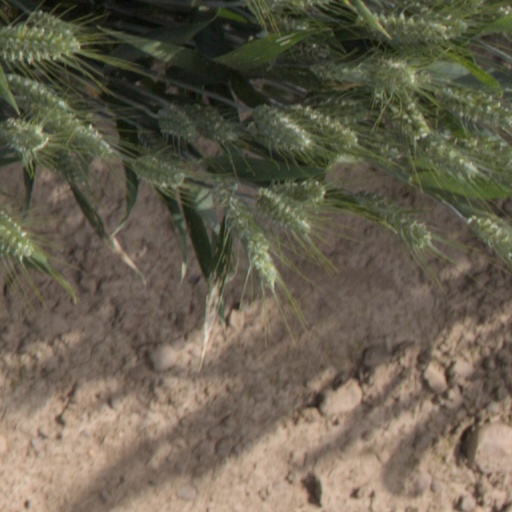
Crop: wheat